Nicholas Ugbane

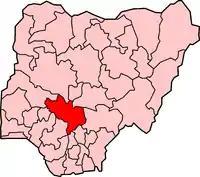
Kogi State in Nigeria

Ugbane was elected to the Senate to represent Kogi East Senatorial District in 2003 representing the All Nigeria People's Party (ANPP). In 2004, he opposed a proposal by the Central Bank of Nigeria to overhaul the categorization of banks into mega, medium and small categories.